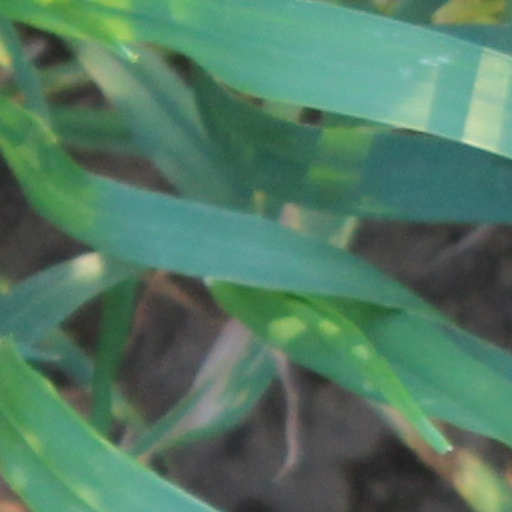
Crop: wheat